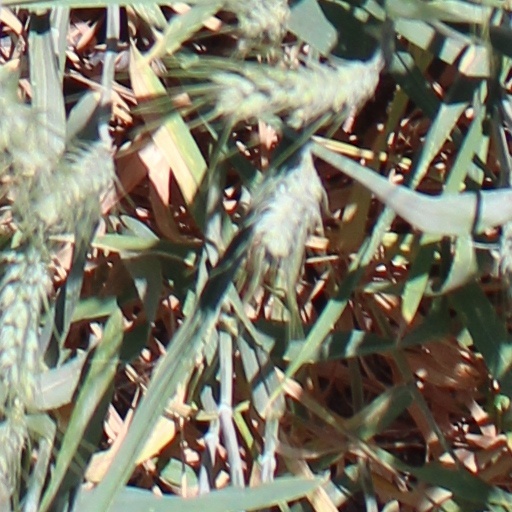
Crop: wheat